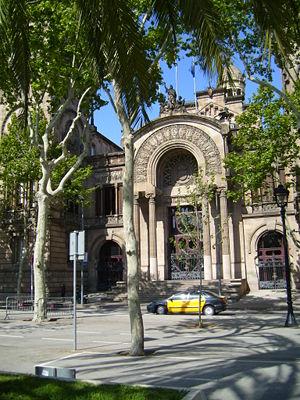
Enric Sagnier i Villavecchia, né le 21 mars 1858 à Barcelone et mort le 1ᵉʳ septembre 1931 dans cette même ville, est un architecte catalan.